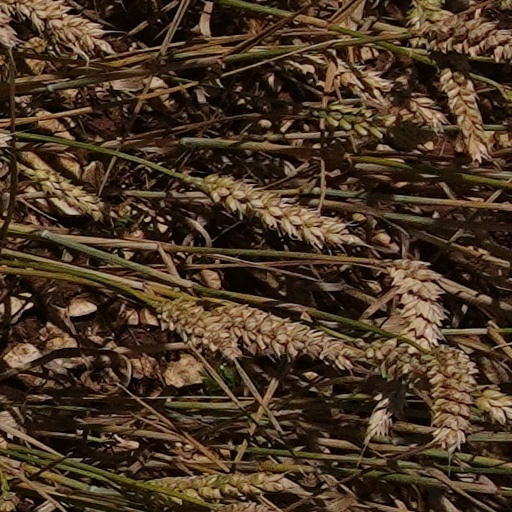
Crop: wheat